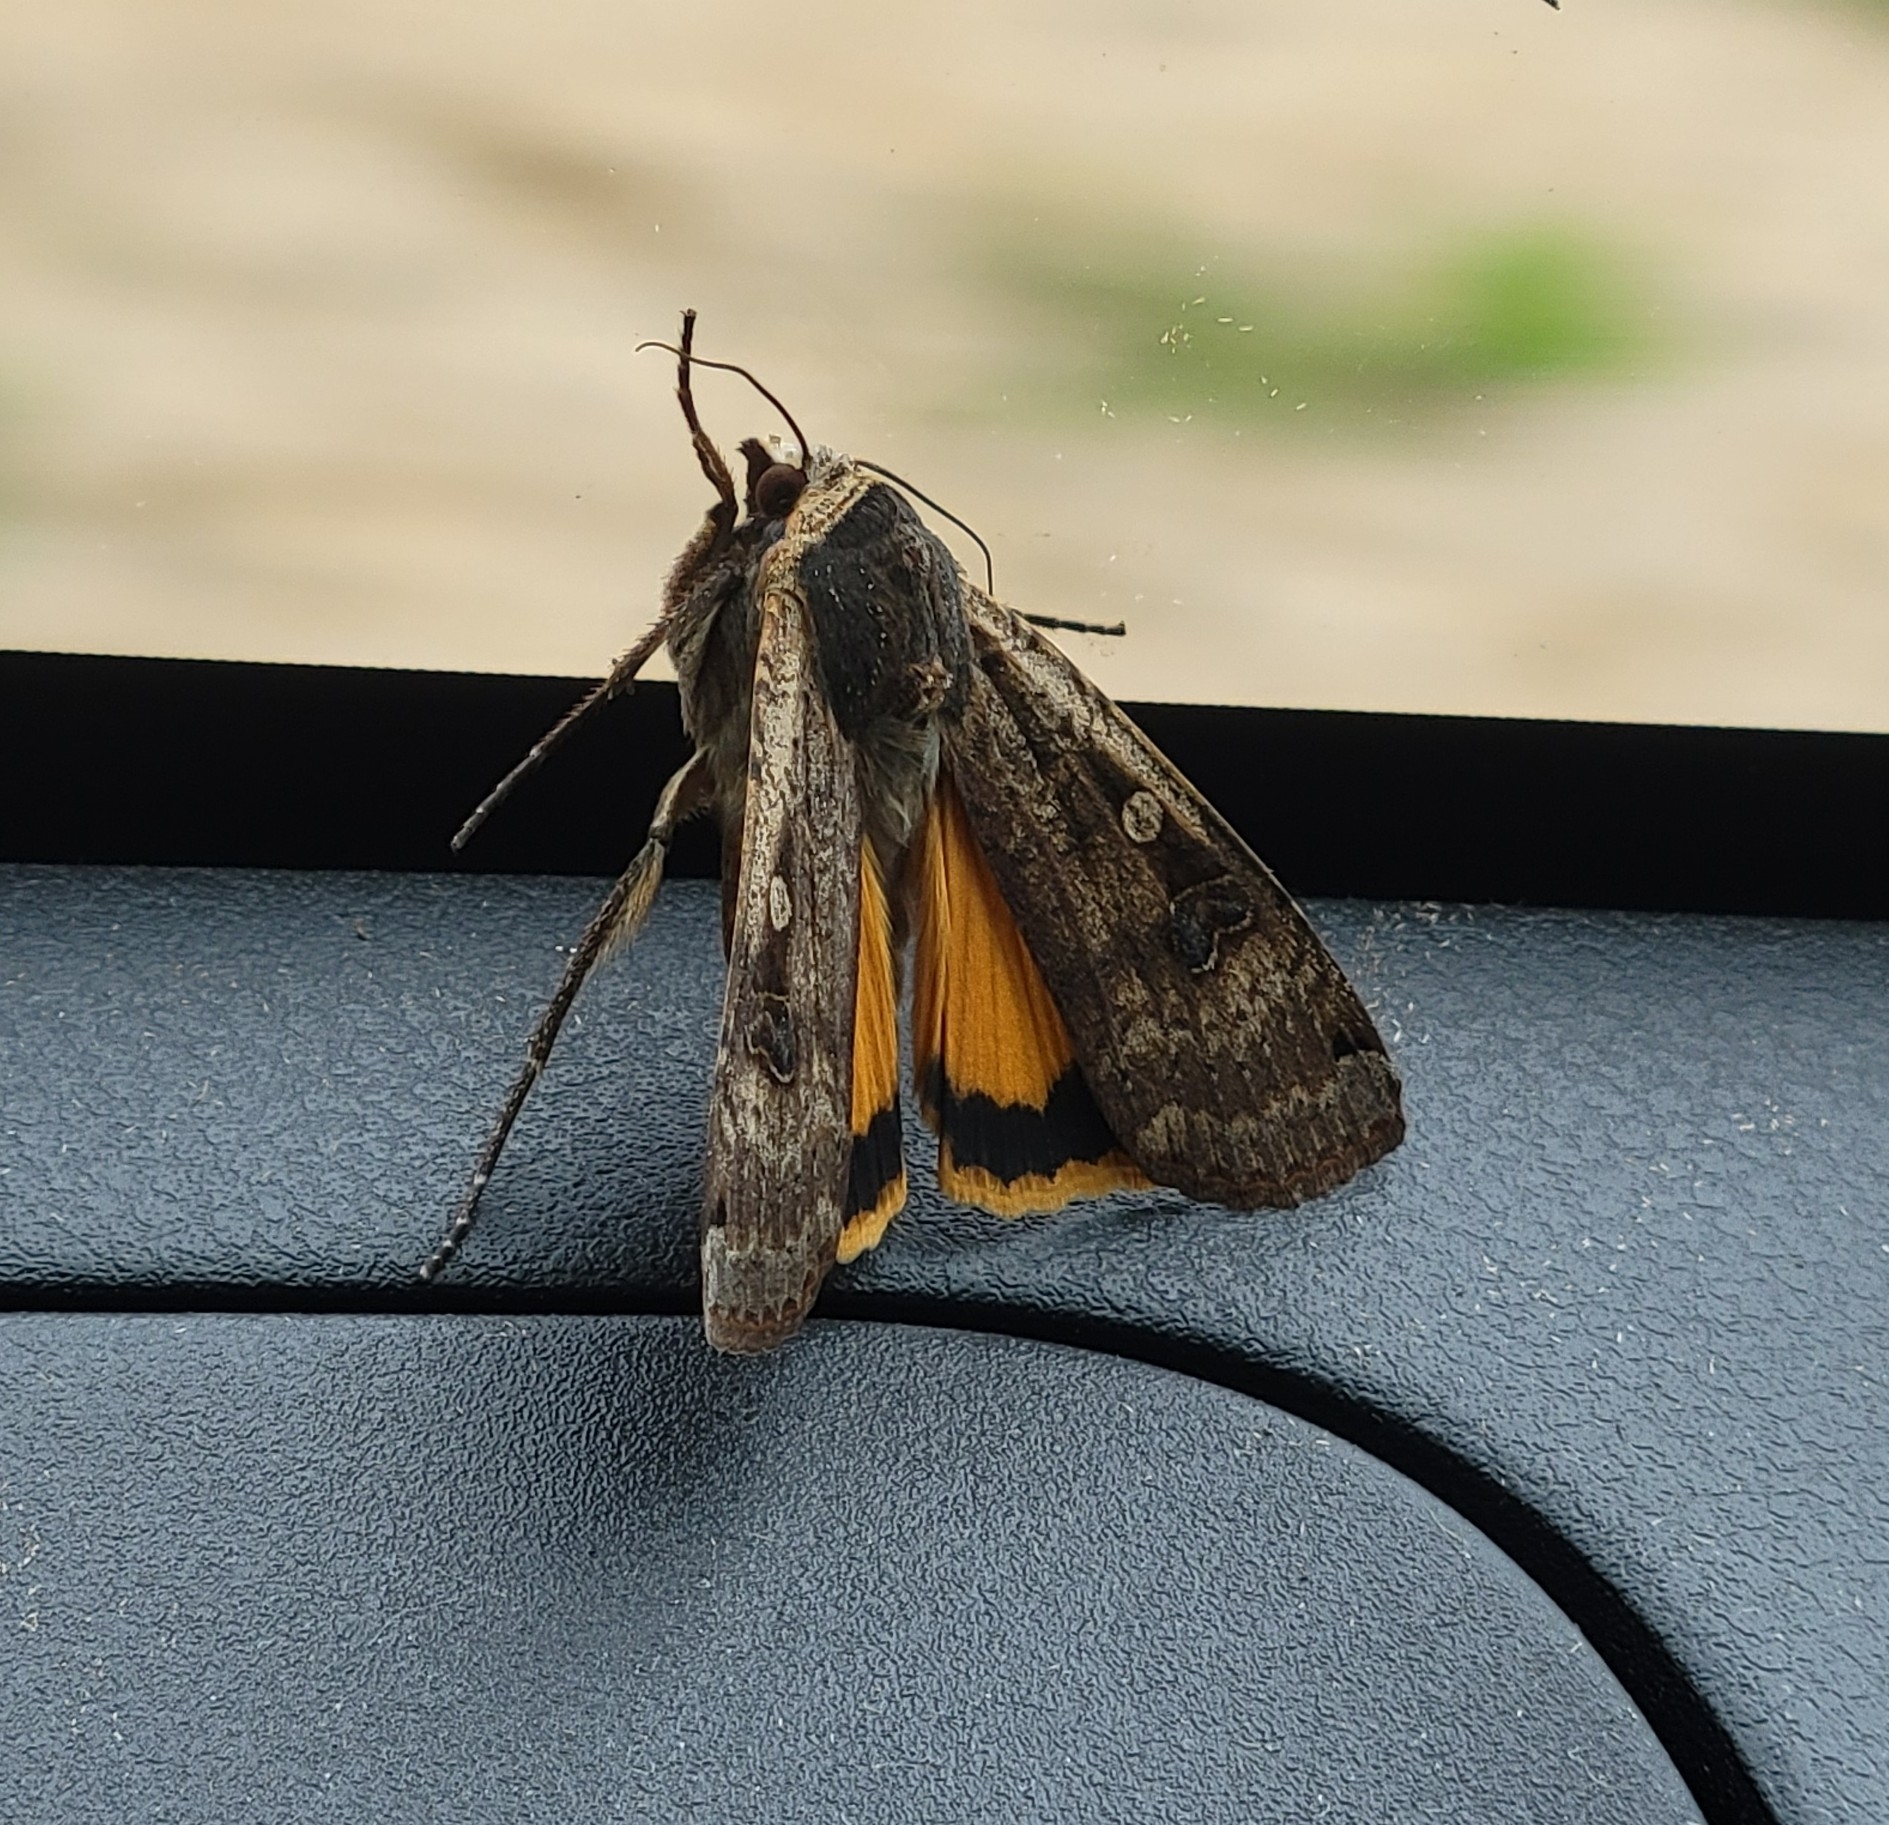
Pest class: cutworms